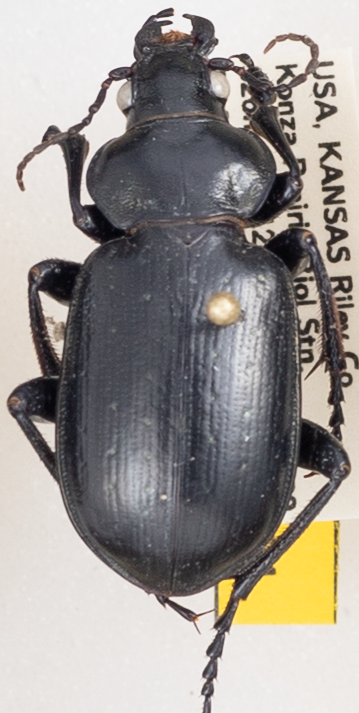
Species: Calosoma affine
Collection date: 2019-08-28
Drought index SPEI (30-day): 2.09
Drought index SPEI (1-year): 1.69
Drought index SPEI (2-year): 0.8